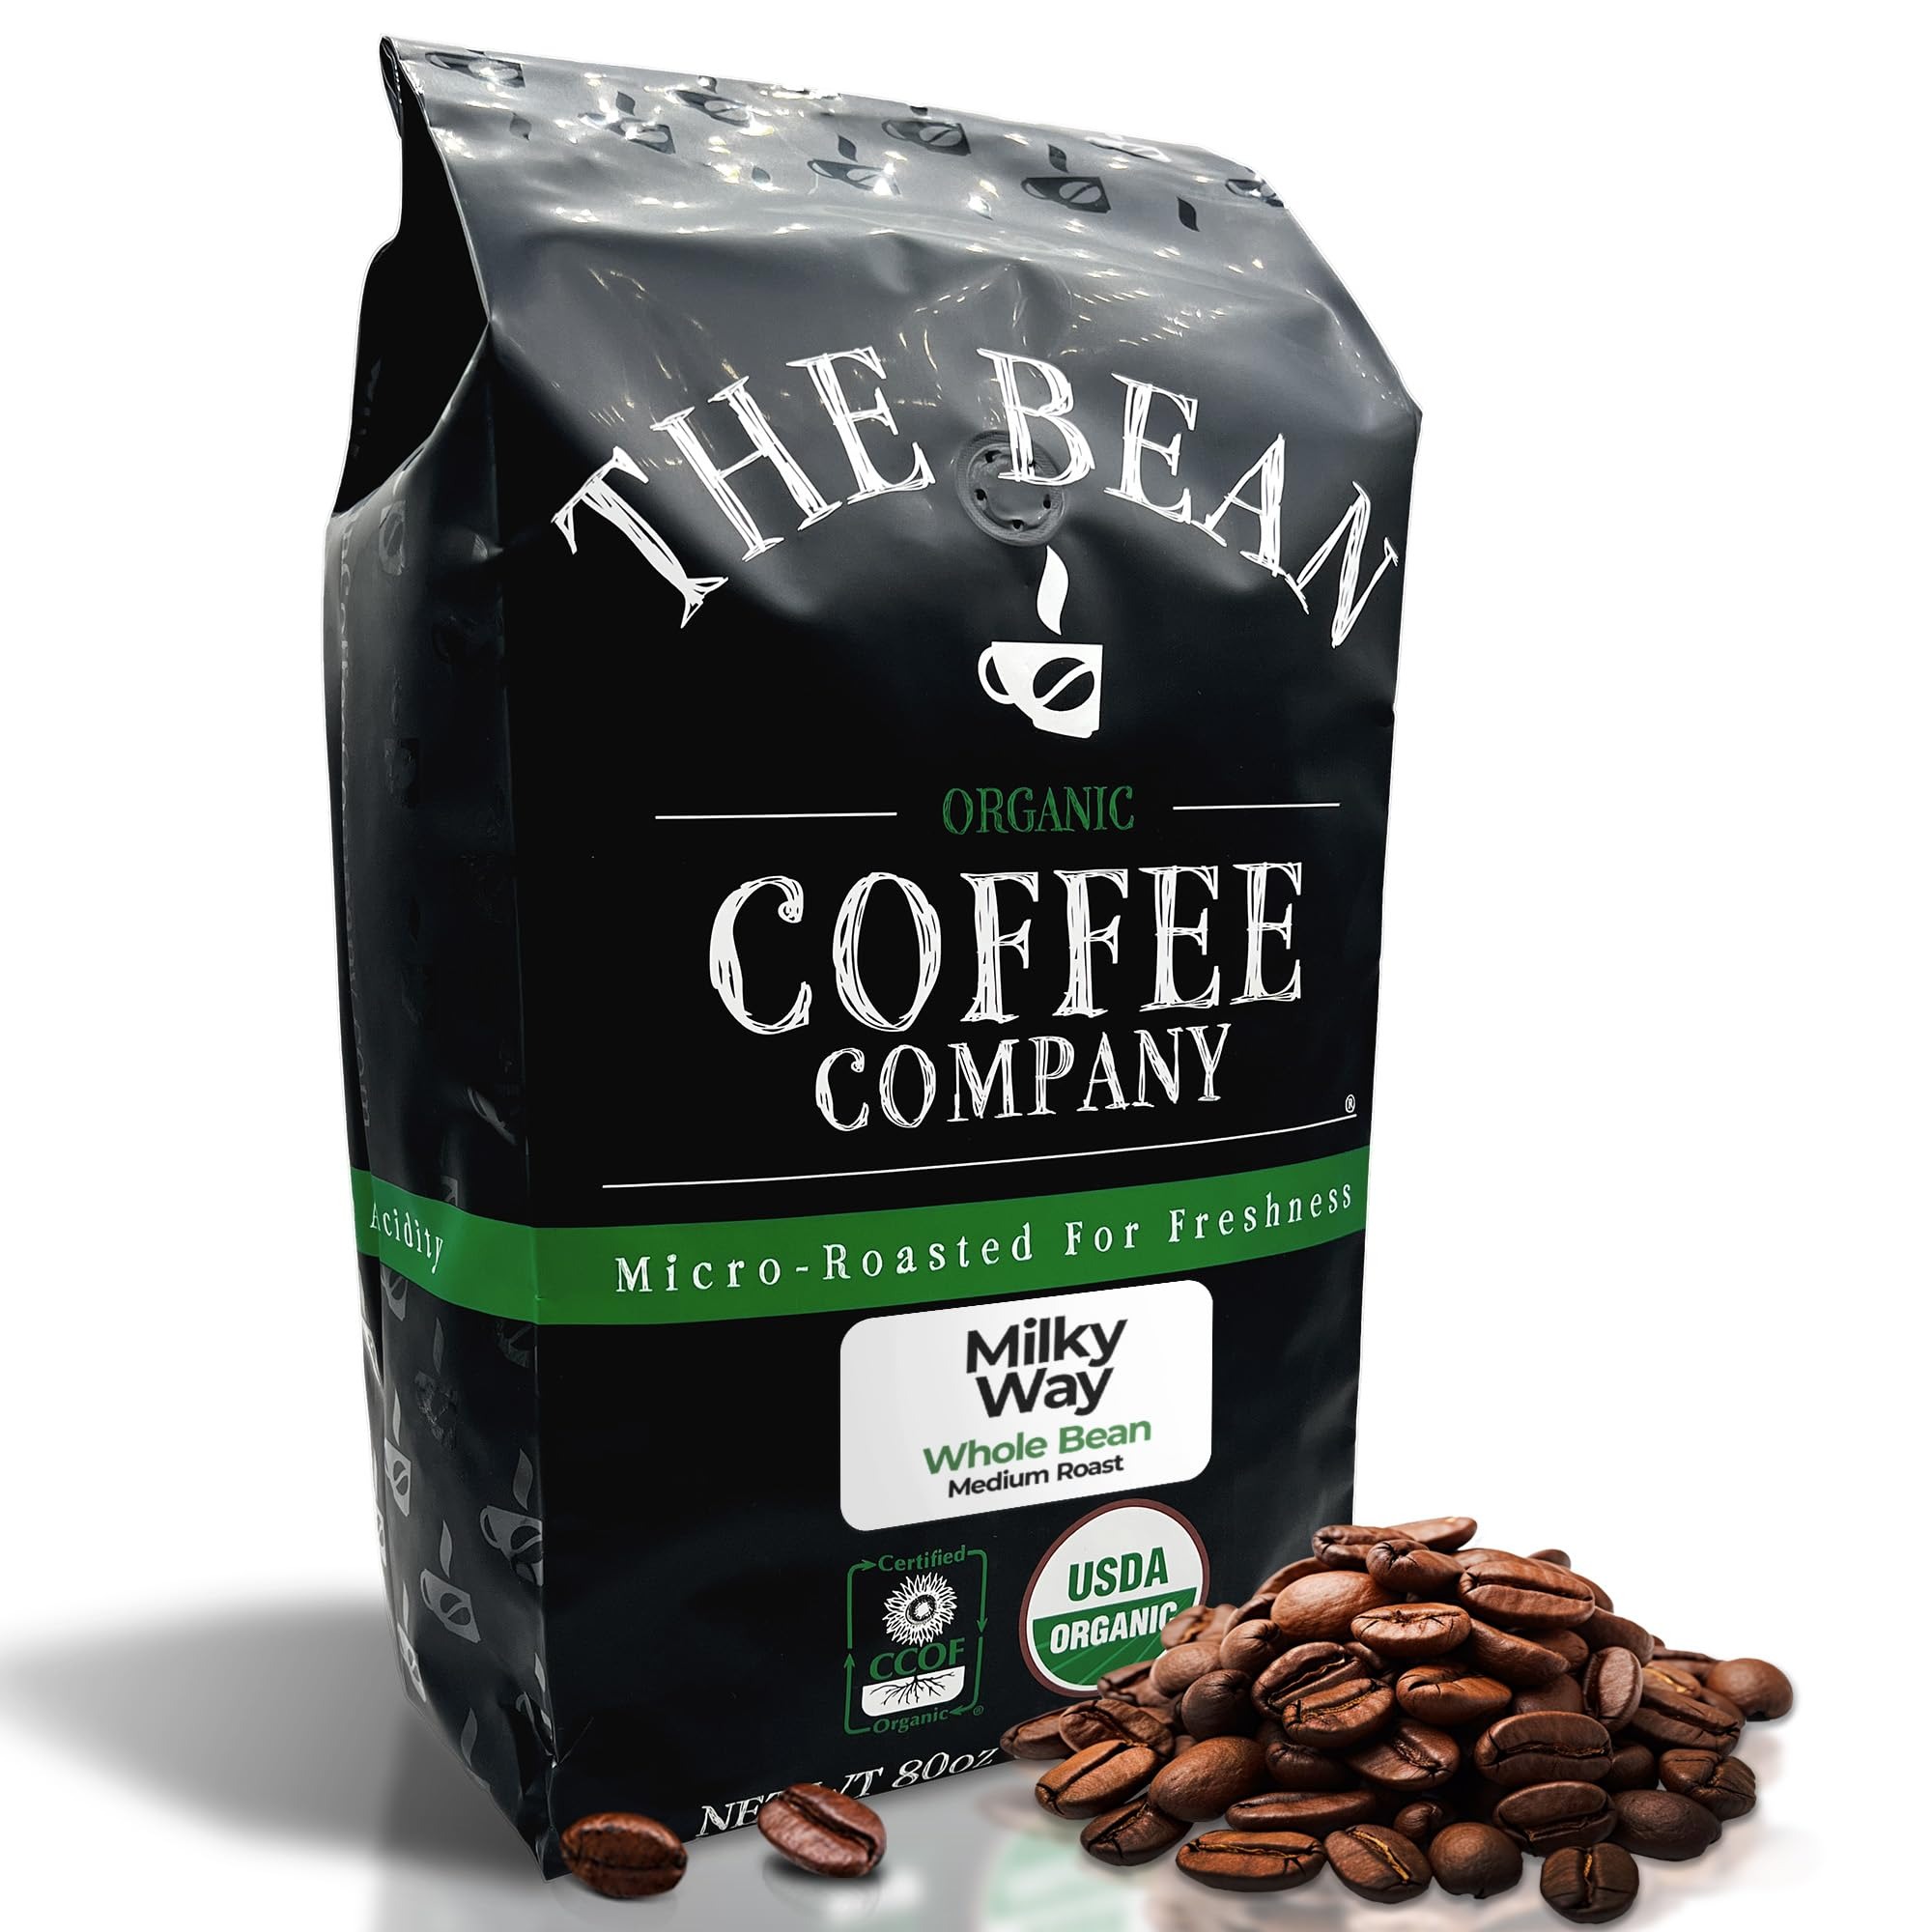
Item Name: The Bean Organic Coffee Company Milky Way, Medium Roast, Whole Bean Coffee, 5-Pound Bag
Bullet Point 1: CERTIFIED ORGANIC: The Bean Organic Coffee Company uses 100% organic coffee beans, certified by both the USDA and CCOF (California Certified Organic Farmers). Plus, our natural flavorings are also certified organic, guaranteeing a pure and eco-friendly coffee experience
Bullet Point 2: SMALL BATCH ROASTED IN THE USA: Our organic decaf Milky Way Whole Bean coffee is hand roasted in small batches in the USA and packaged at the peak of its cycle to preserve its natural flavors and fresh-roasted quality
Bullet Point 3: ECO-CONSCIOUS FARMING: We uphold farming practices that enhance soil and water quality, reduce synthetic materials, protect biodiversity, and avoid genetic engineering. Your cup of coffee supports a greener planet while you enjoy low acid decaf organic coffee
Bullet Point 4: WATER PROCESSED DECAF: Savor the robust coffee flavor without caffeine's effects. Our mountain and swiss water decaffeination processed coffee is entirely chemical-free, preserving coffee's natural goodness. It's a healthier choice for those seeking a caffeine-free, full-bodied coffee experience
Bullet Point 5: FAMILY-OWNED AND USA GROWN: From our humble beginnings at a Southern California farmer's market in 2007, we've expanded our family-owned business to bring premium organic coffee straight to customers across the United States
Product Description: Like all coffees from the bean coffee company, this 100% Arabica coffee was hand roasted in small batches and packaged at the peak of its cycle to preserve its natural flavors and fresh-roasted quality. The Bean Coffee Company has a combined more than 25 years of Roasting experience with an innovative commitment to great taste, quality and health. It's all about the bean.
Value: 80.0
Unit: Ounce

Price: 77.96